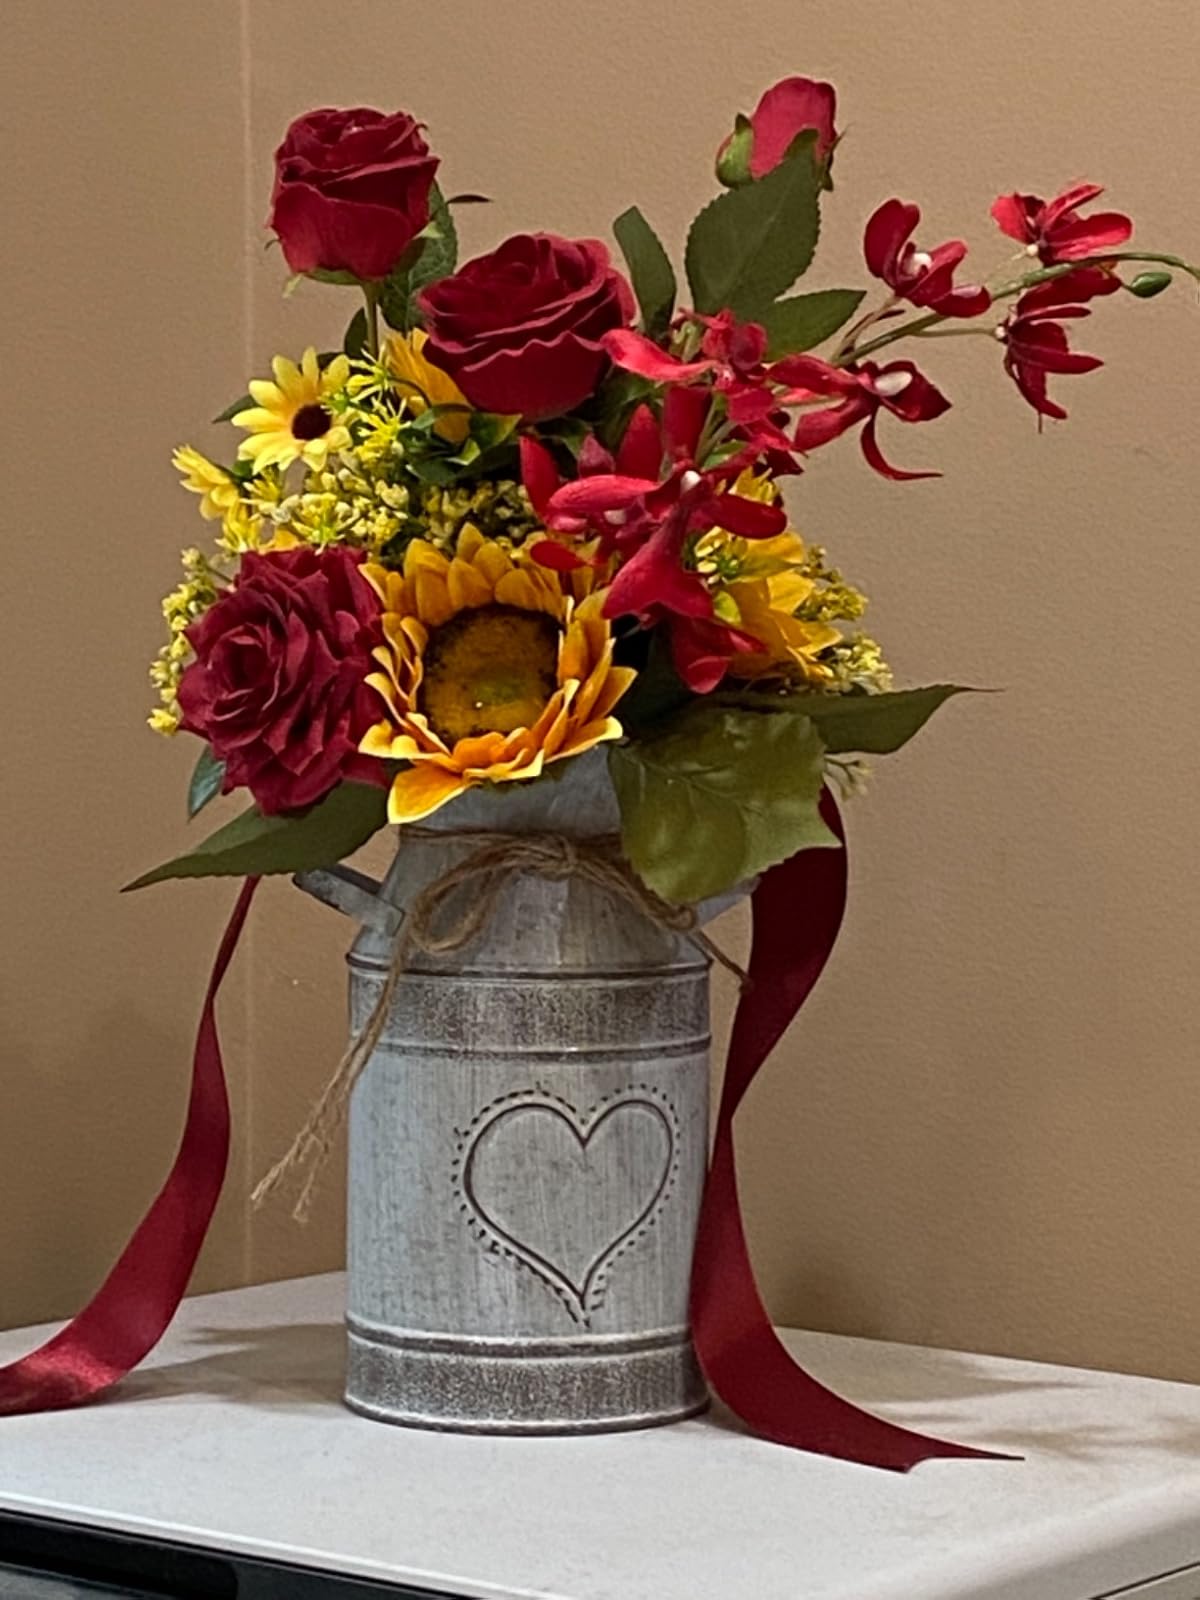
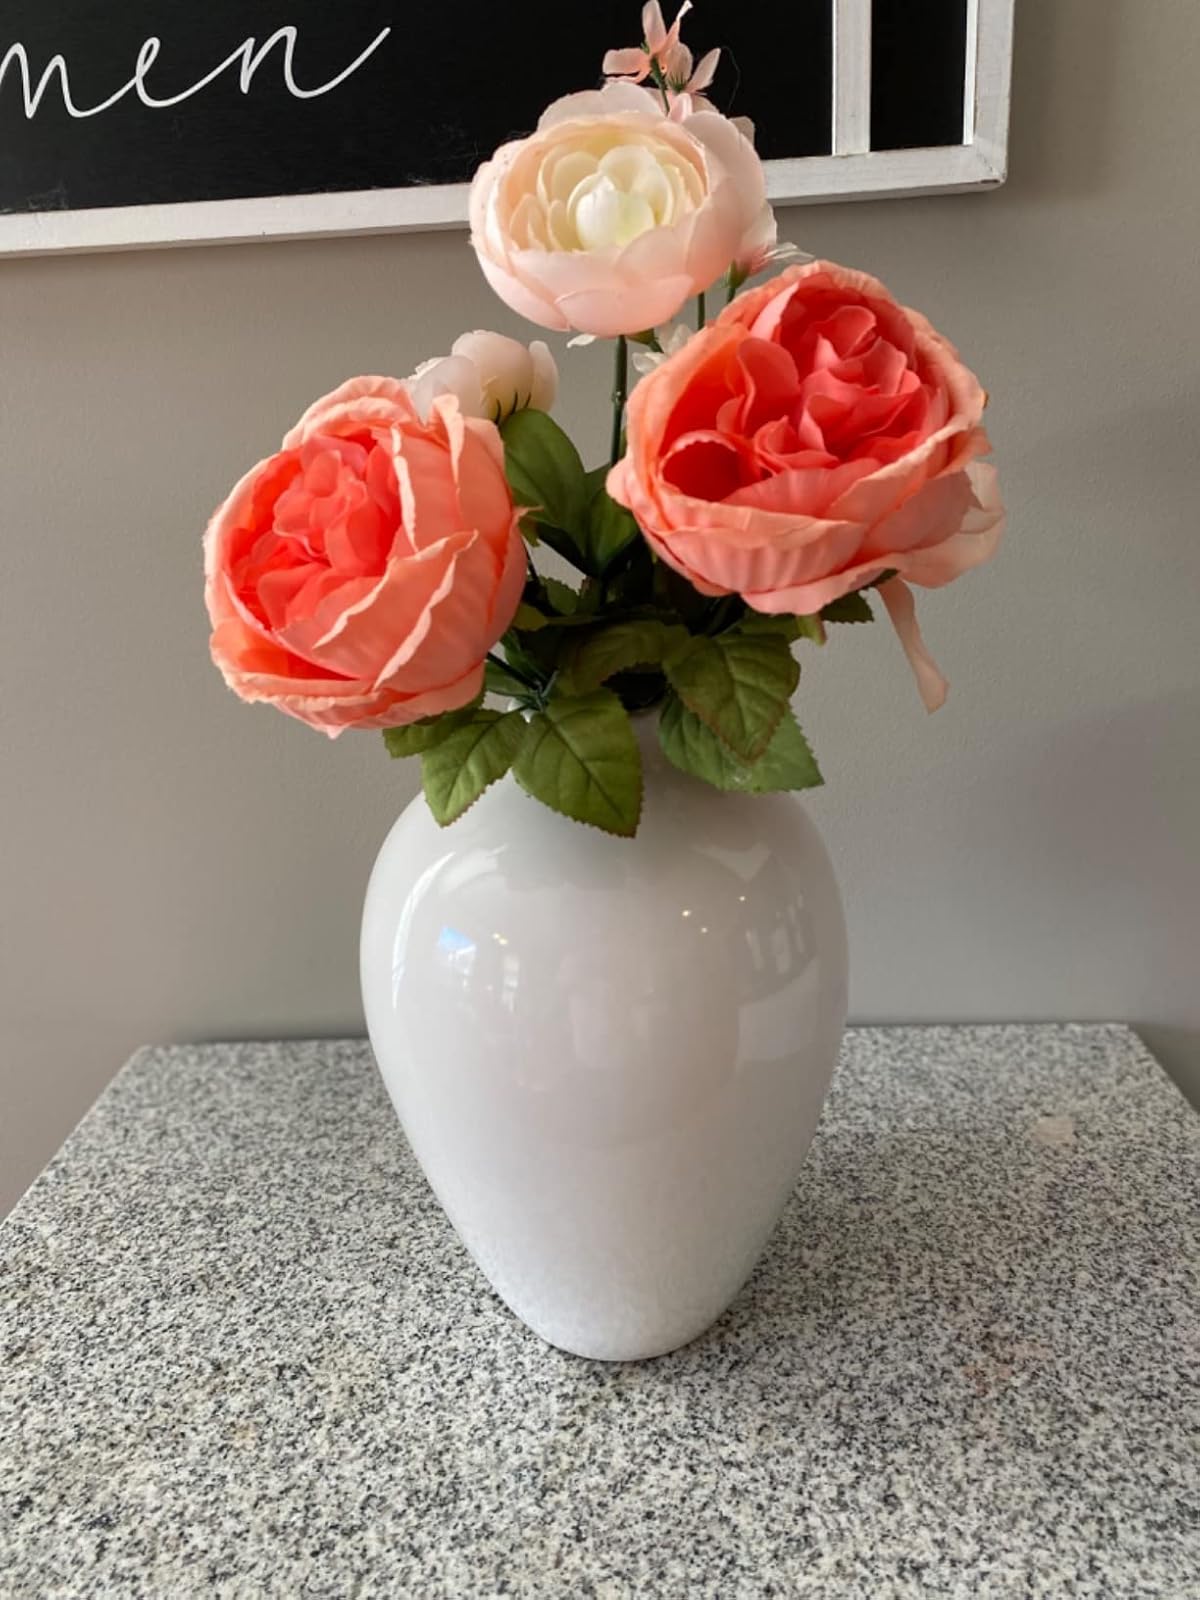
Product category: vase
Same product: no